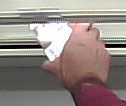
Product: kinder_chocolate